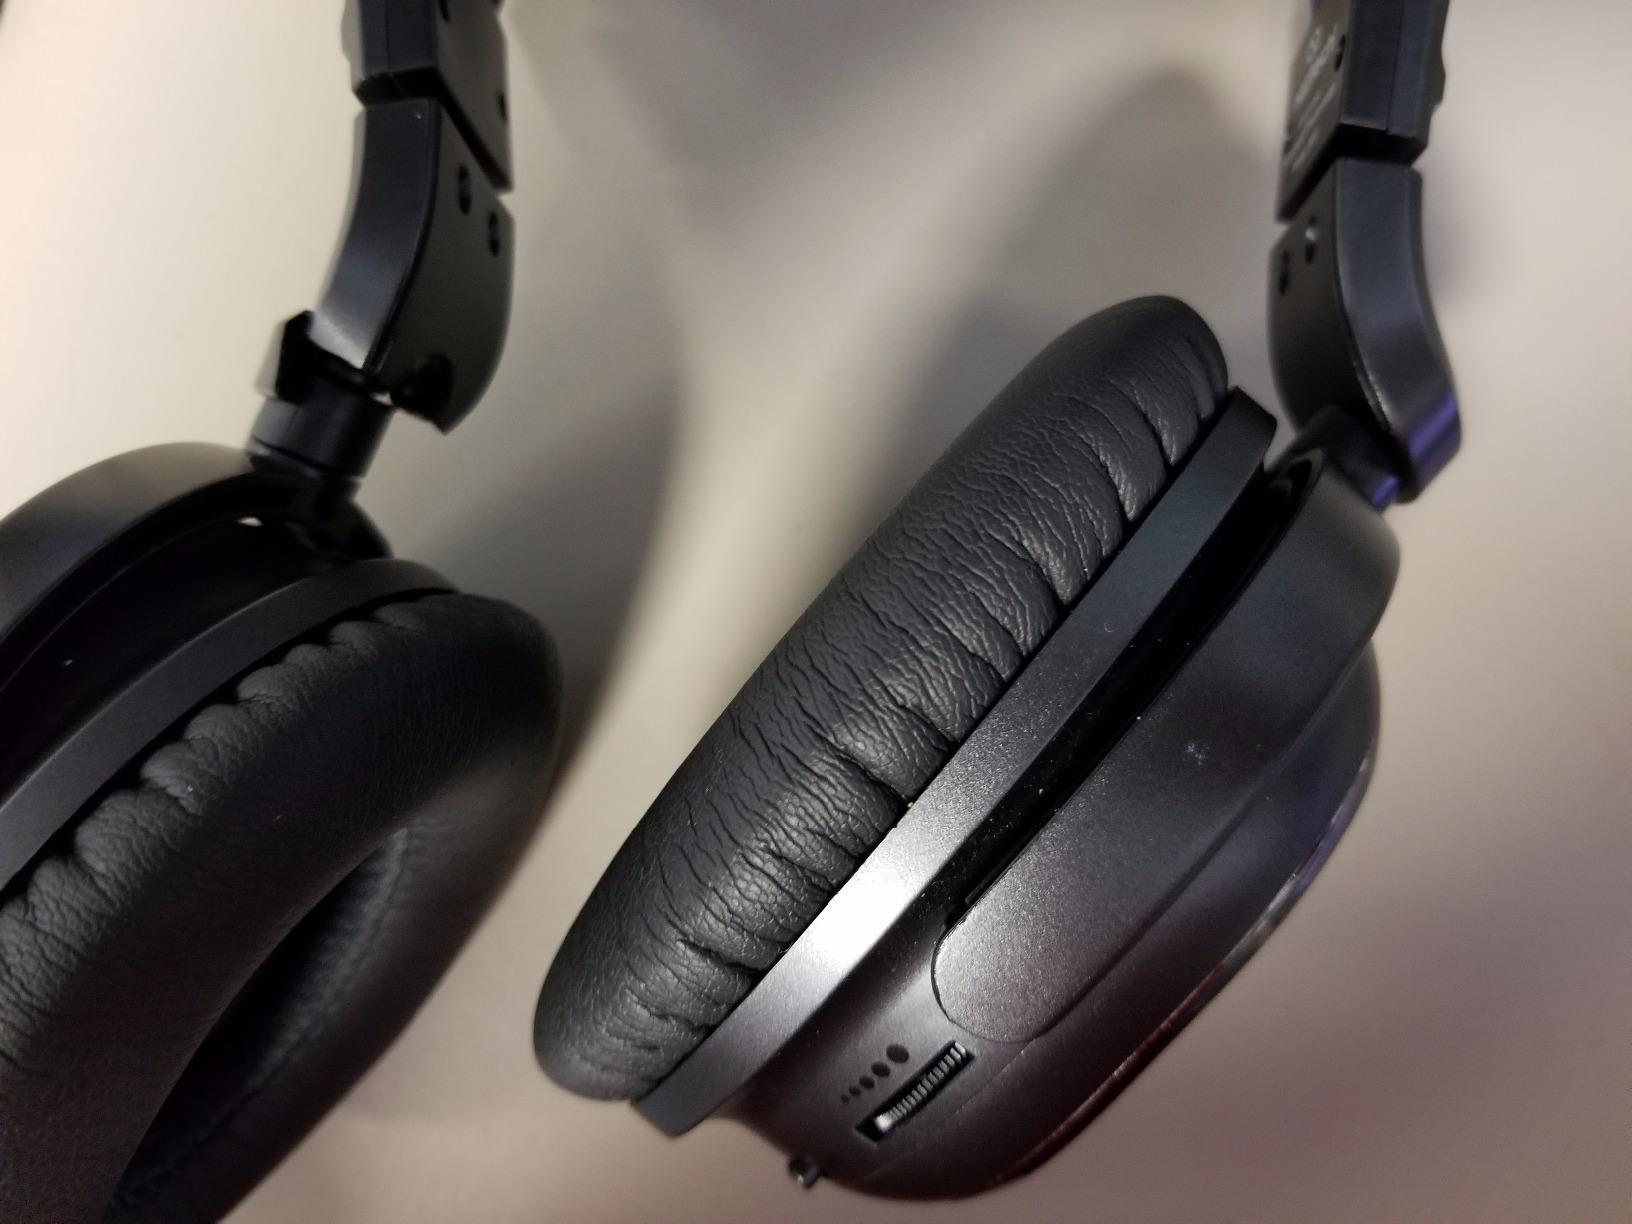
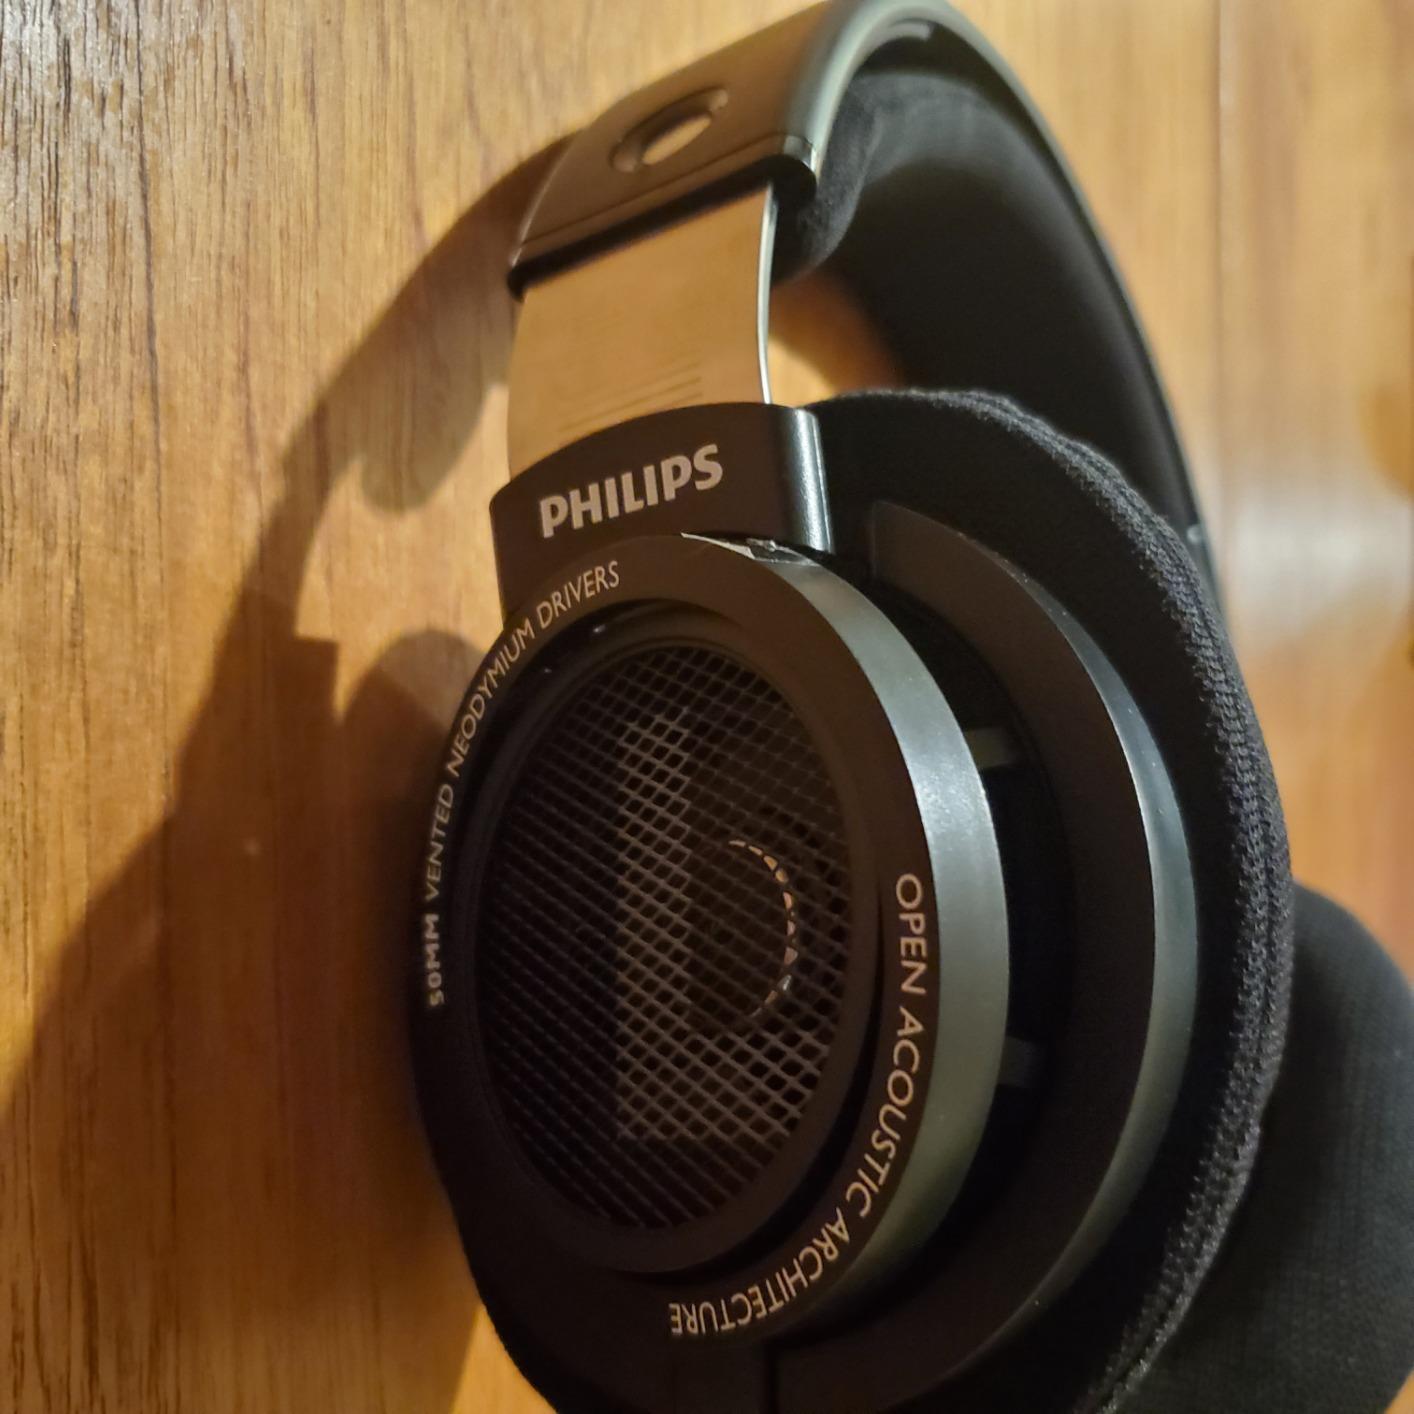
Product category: headphones
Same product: no